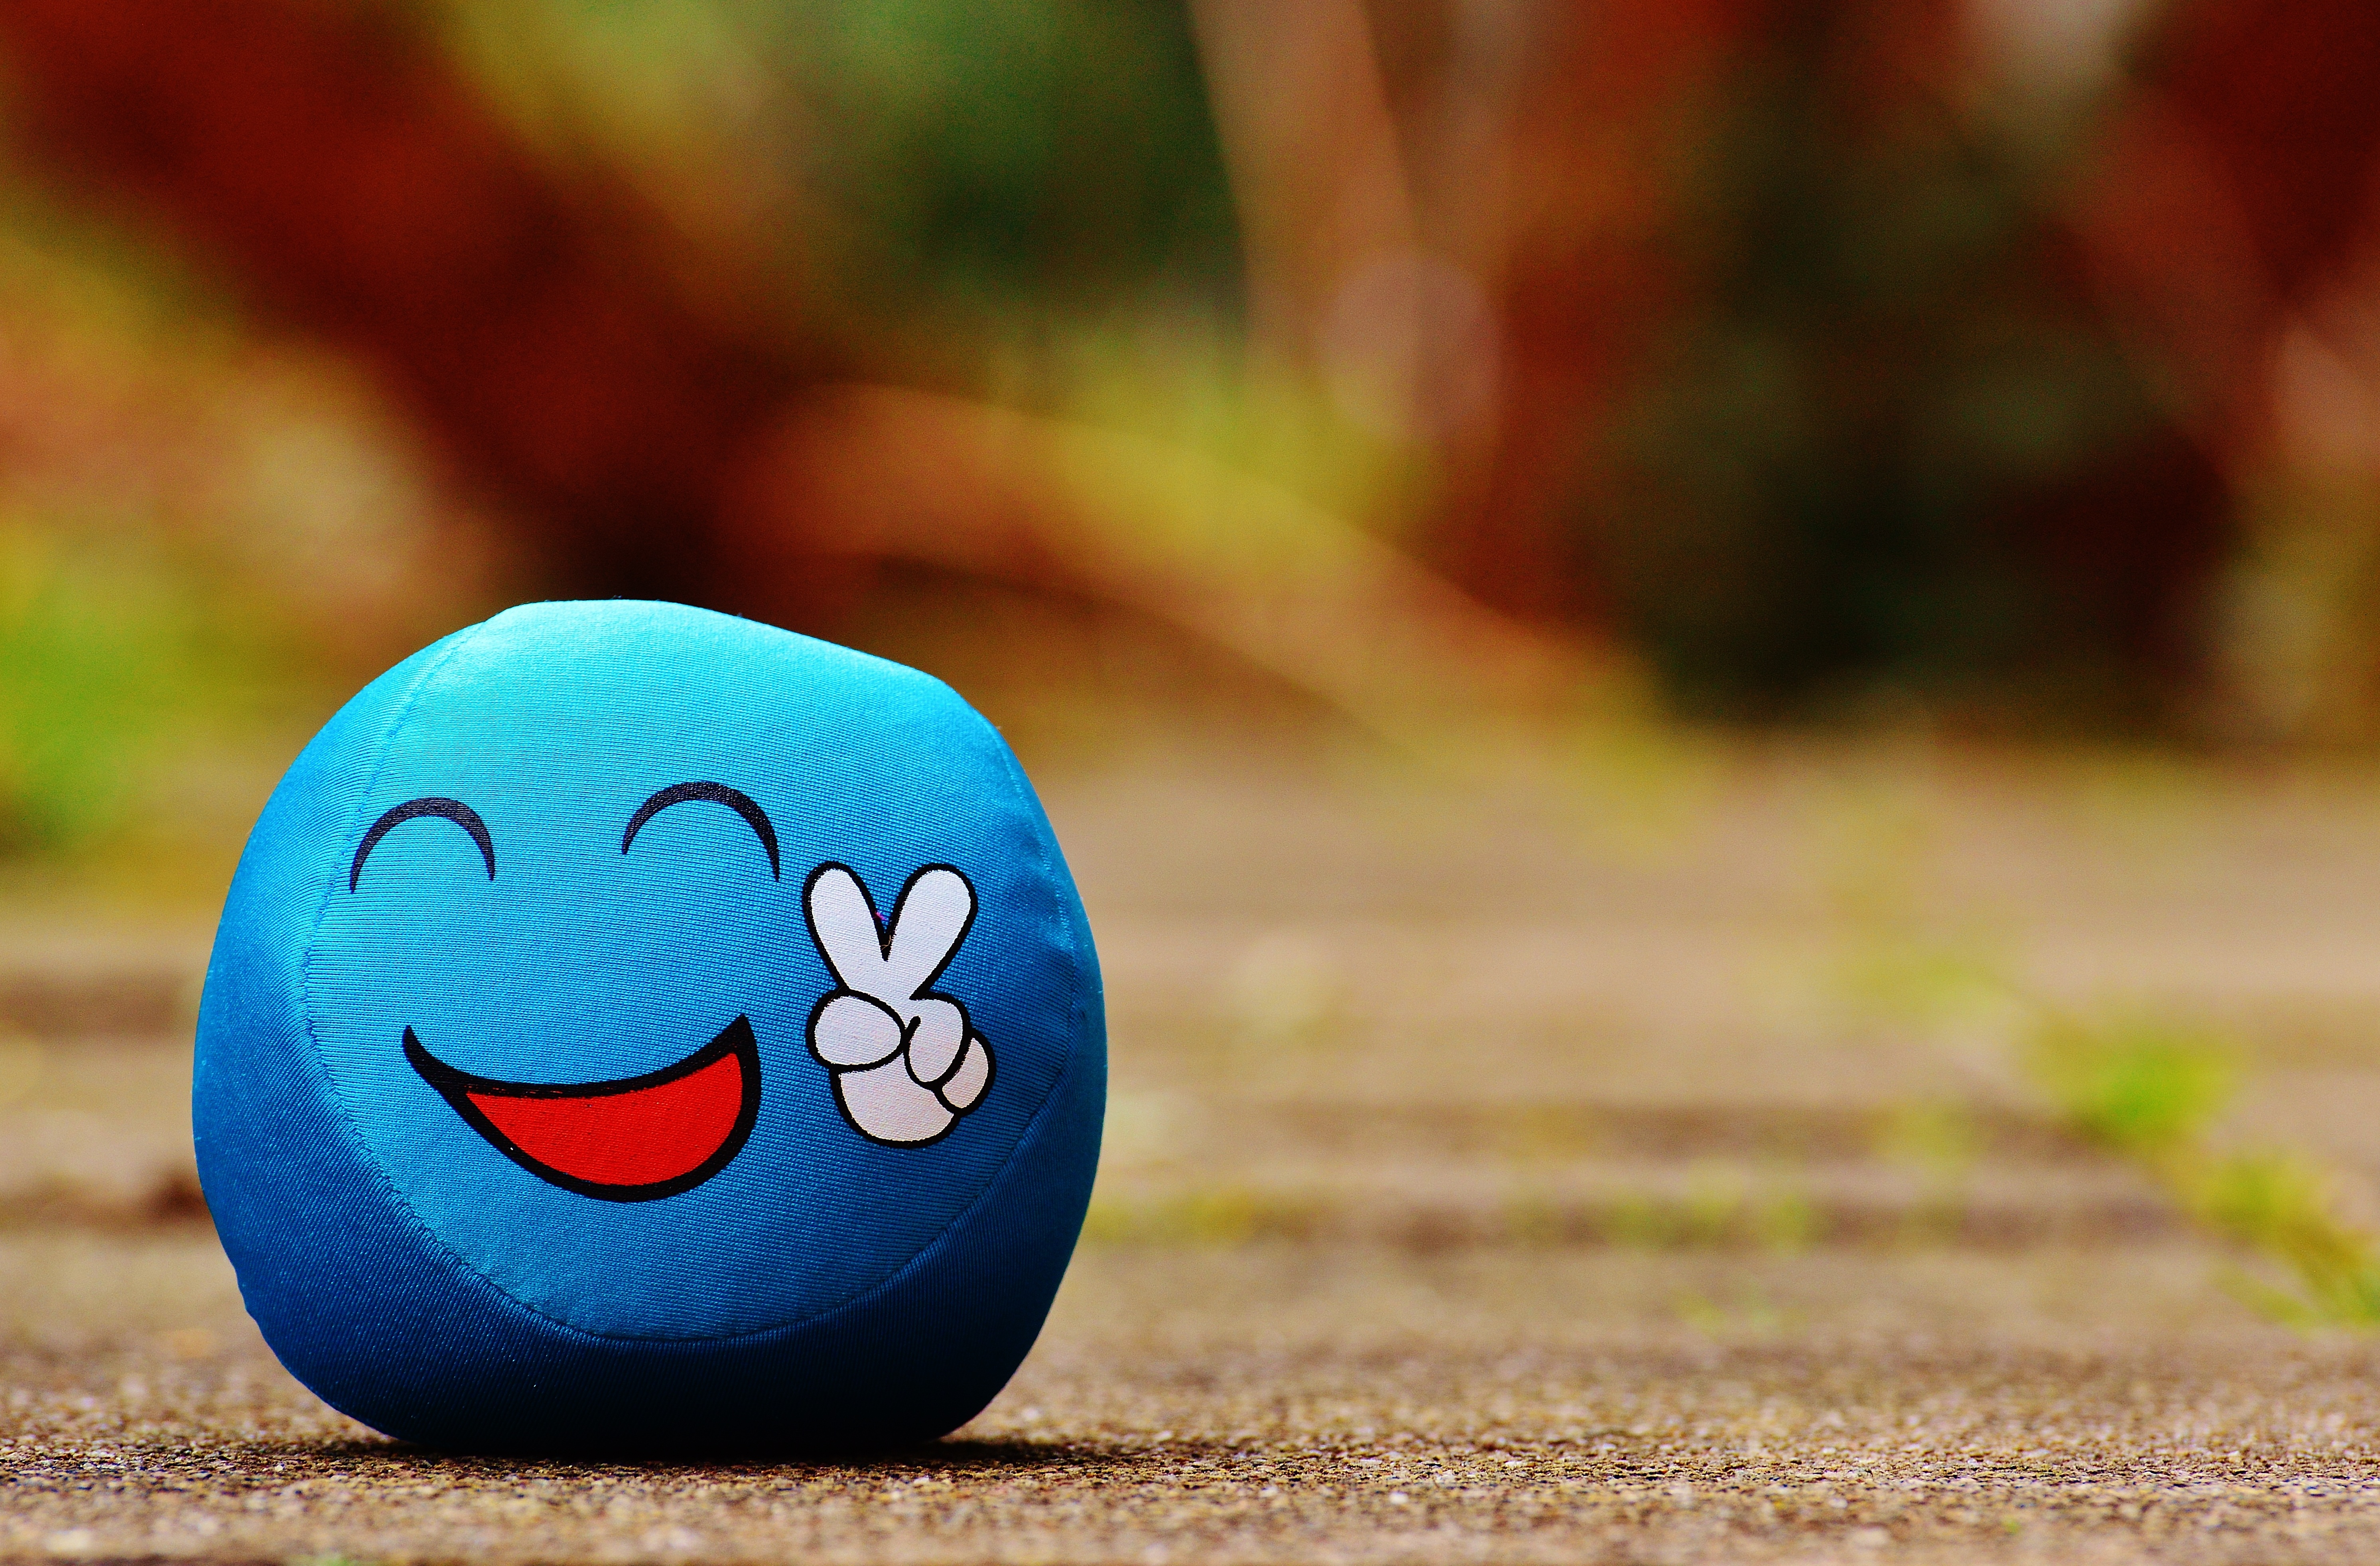
play, sweet, cute, green, red, peace, blue, fabric, close up, face, fun, cool, ball, funny, friendly, smiley, themselves